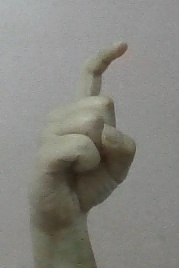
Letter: ra